David Meyerowitz

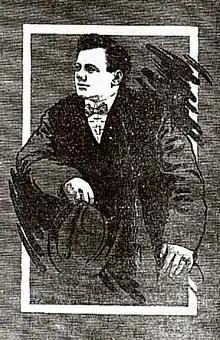
David Meyerowitz, Yiddish-language lyricist and composer

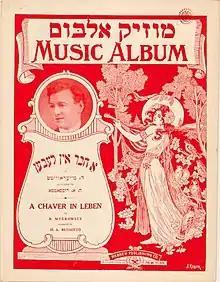
David Meyerowitz, sheet music cover, 1917

Meyerowitz was born Dinaberg, Latvia, then part of czarist Russia. Growing up in a poor family he had to go to work in a match factory at a young age. He had his start there as a songster by singing for his co-workers. In 1888 his father came to the U.S. To support himself and his family, and to pay for his passage to America, he sang Abraham Goldfaden operettas and Eliakum Zunser ballads, and old Russian folk songs. In 1890 his father bought him to America. With no formal education, only later did he become literate in English and Yiddish.